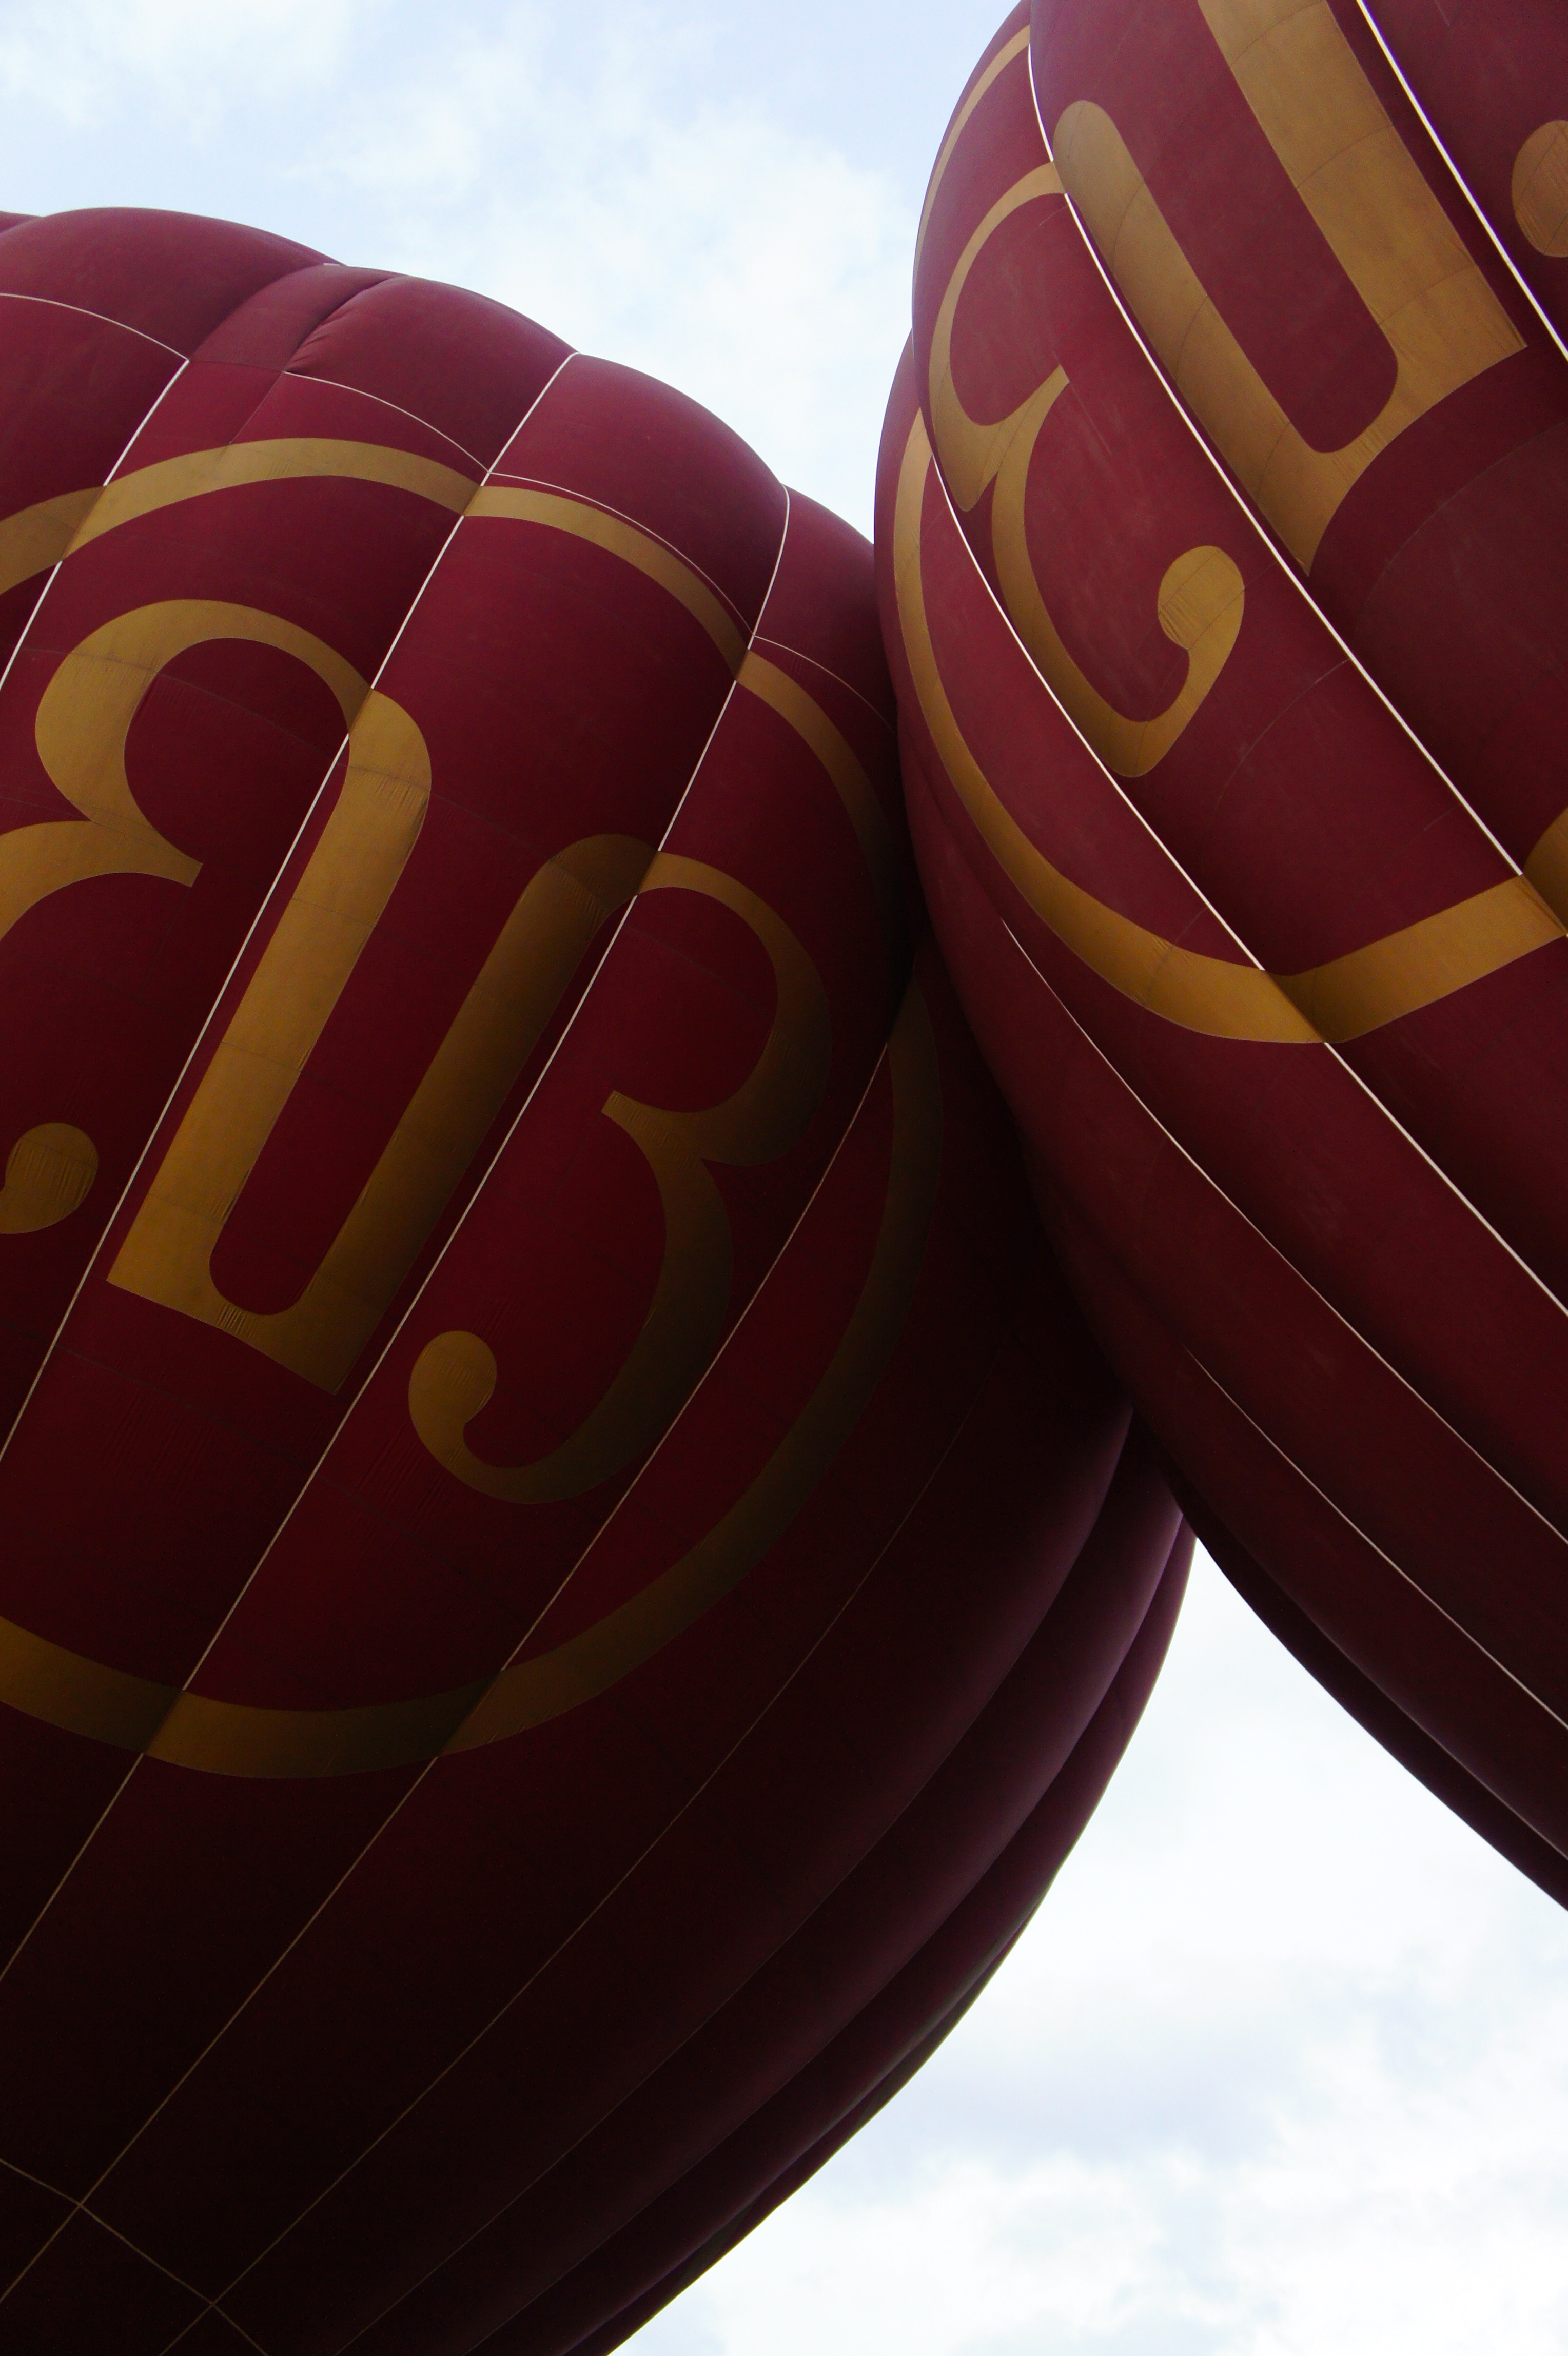
balloon, hot air balloon, fly, aircraft, red, vehicle, illustration, detail, ballooning, hot air ballooning, bagan, hot air balloon ride, hot air balloon rides, man made object, atmosphere of earth, executive car